Les Rairies

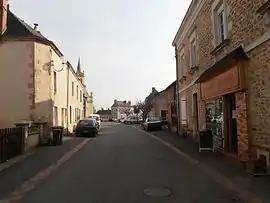
The centre of Les Rairies

Les Rairies is a commune in the Maine-et-Loire department in western France.